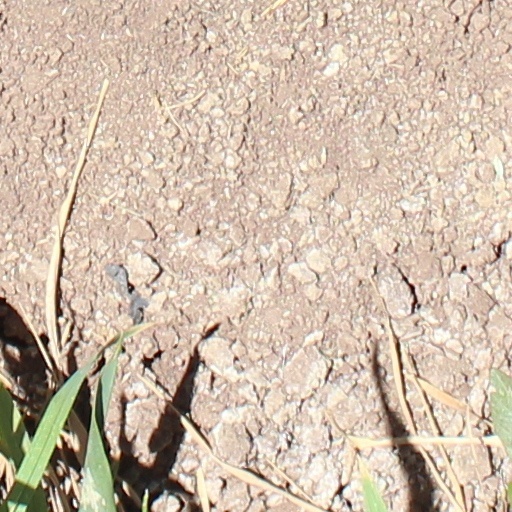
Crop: wheat